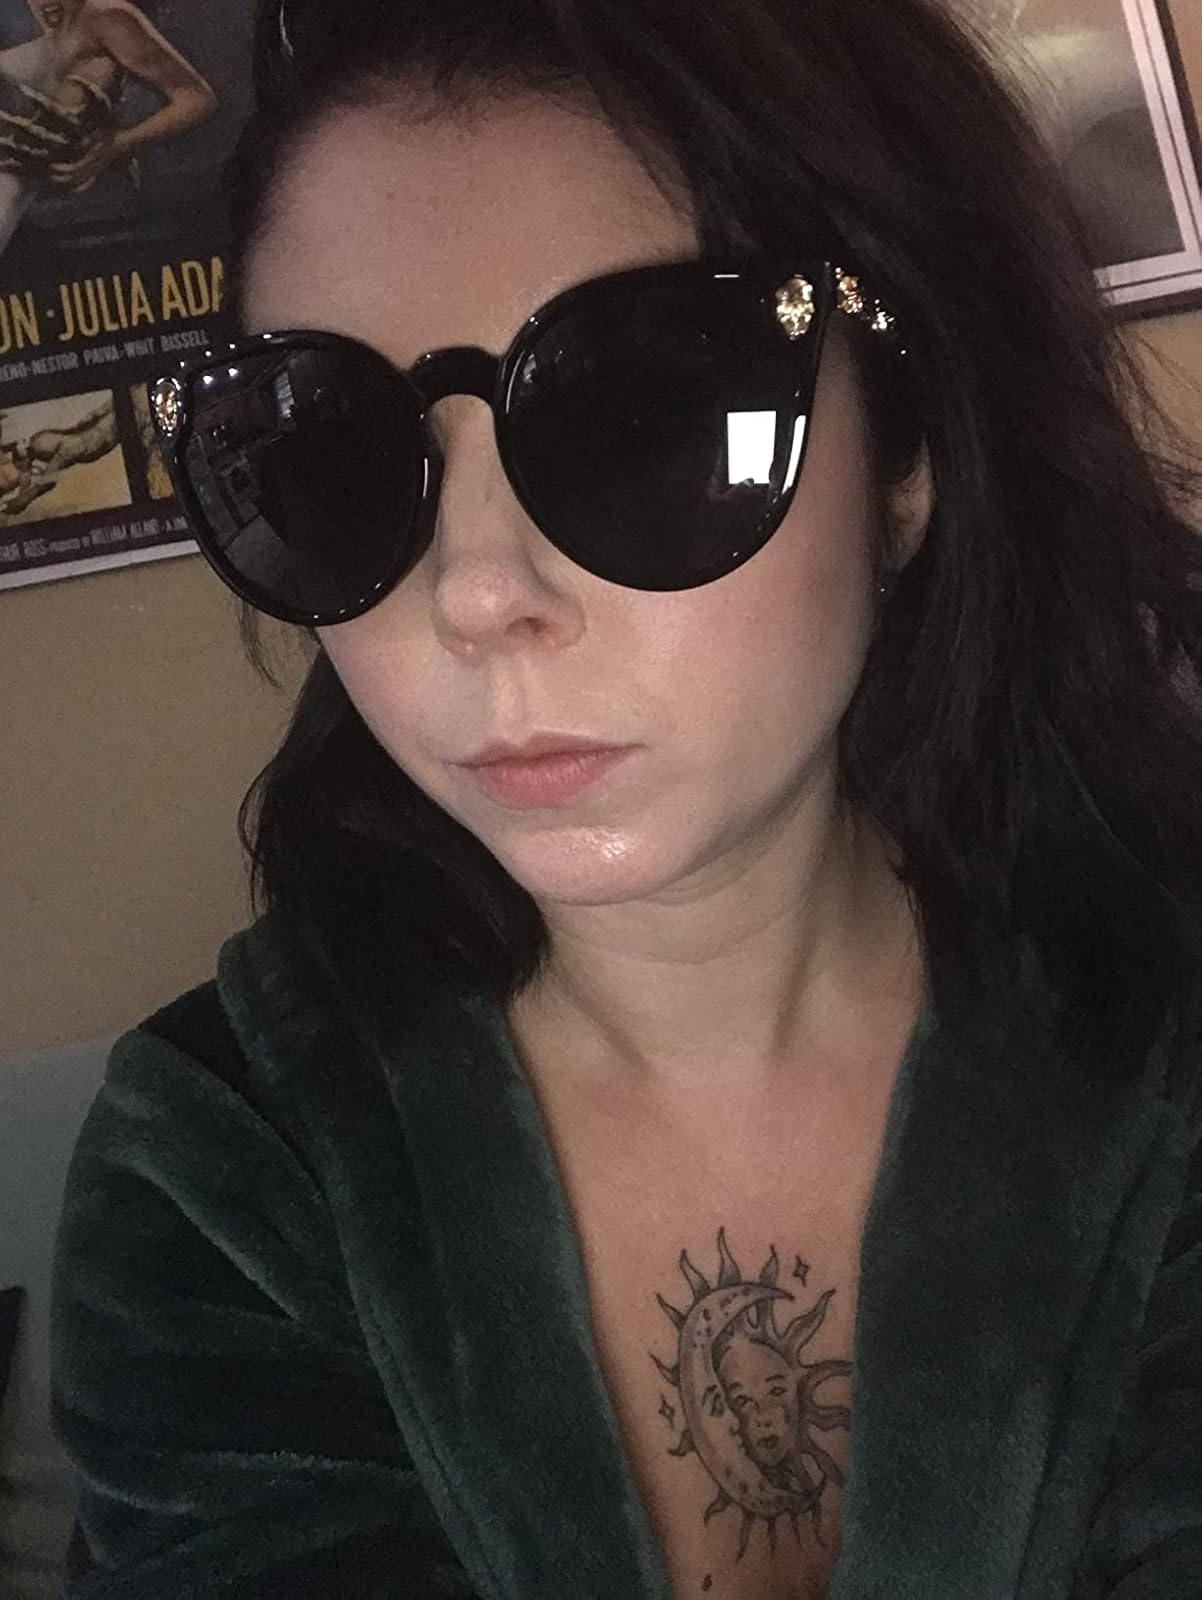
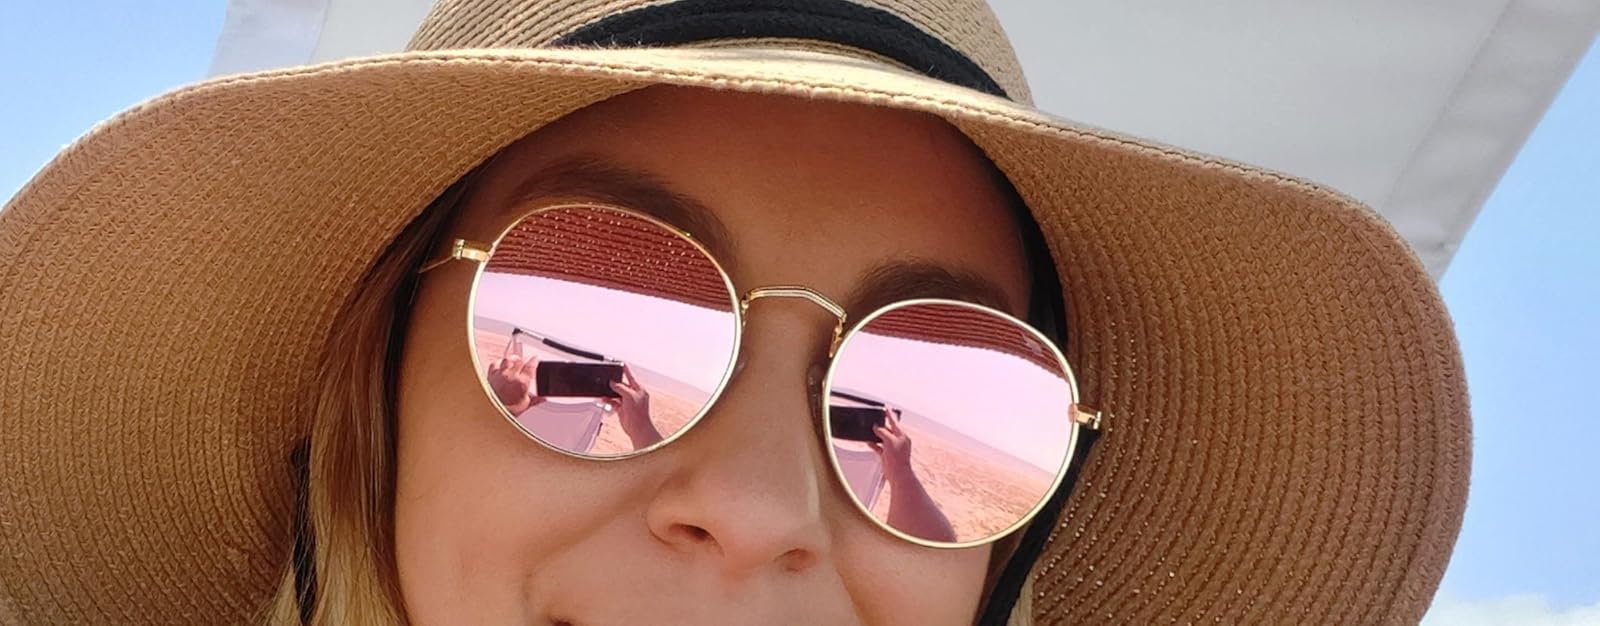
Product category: accessories_sunglasses
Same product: no